P-12 radar

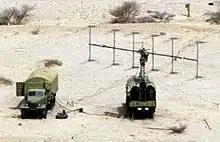
P-12 "Spoon Rest A" operating in Somalia

The P-12 "Yenisei" (also referred to by the NATO reporting name "Spoon Rest A" in the west) was an early VHF radar developed and operated by the former Soviet Union.